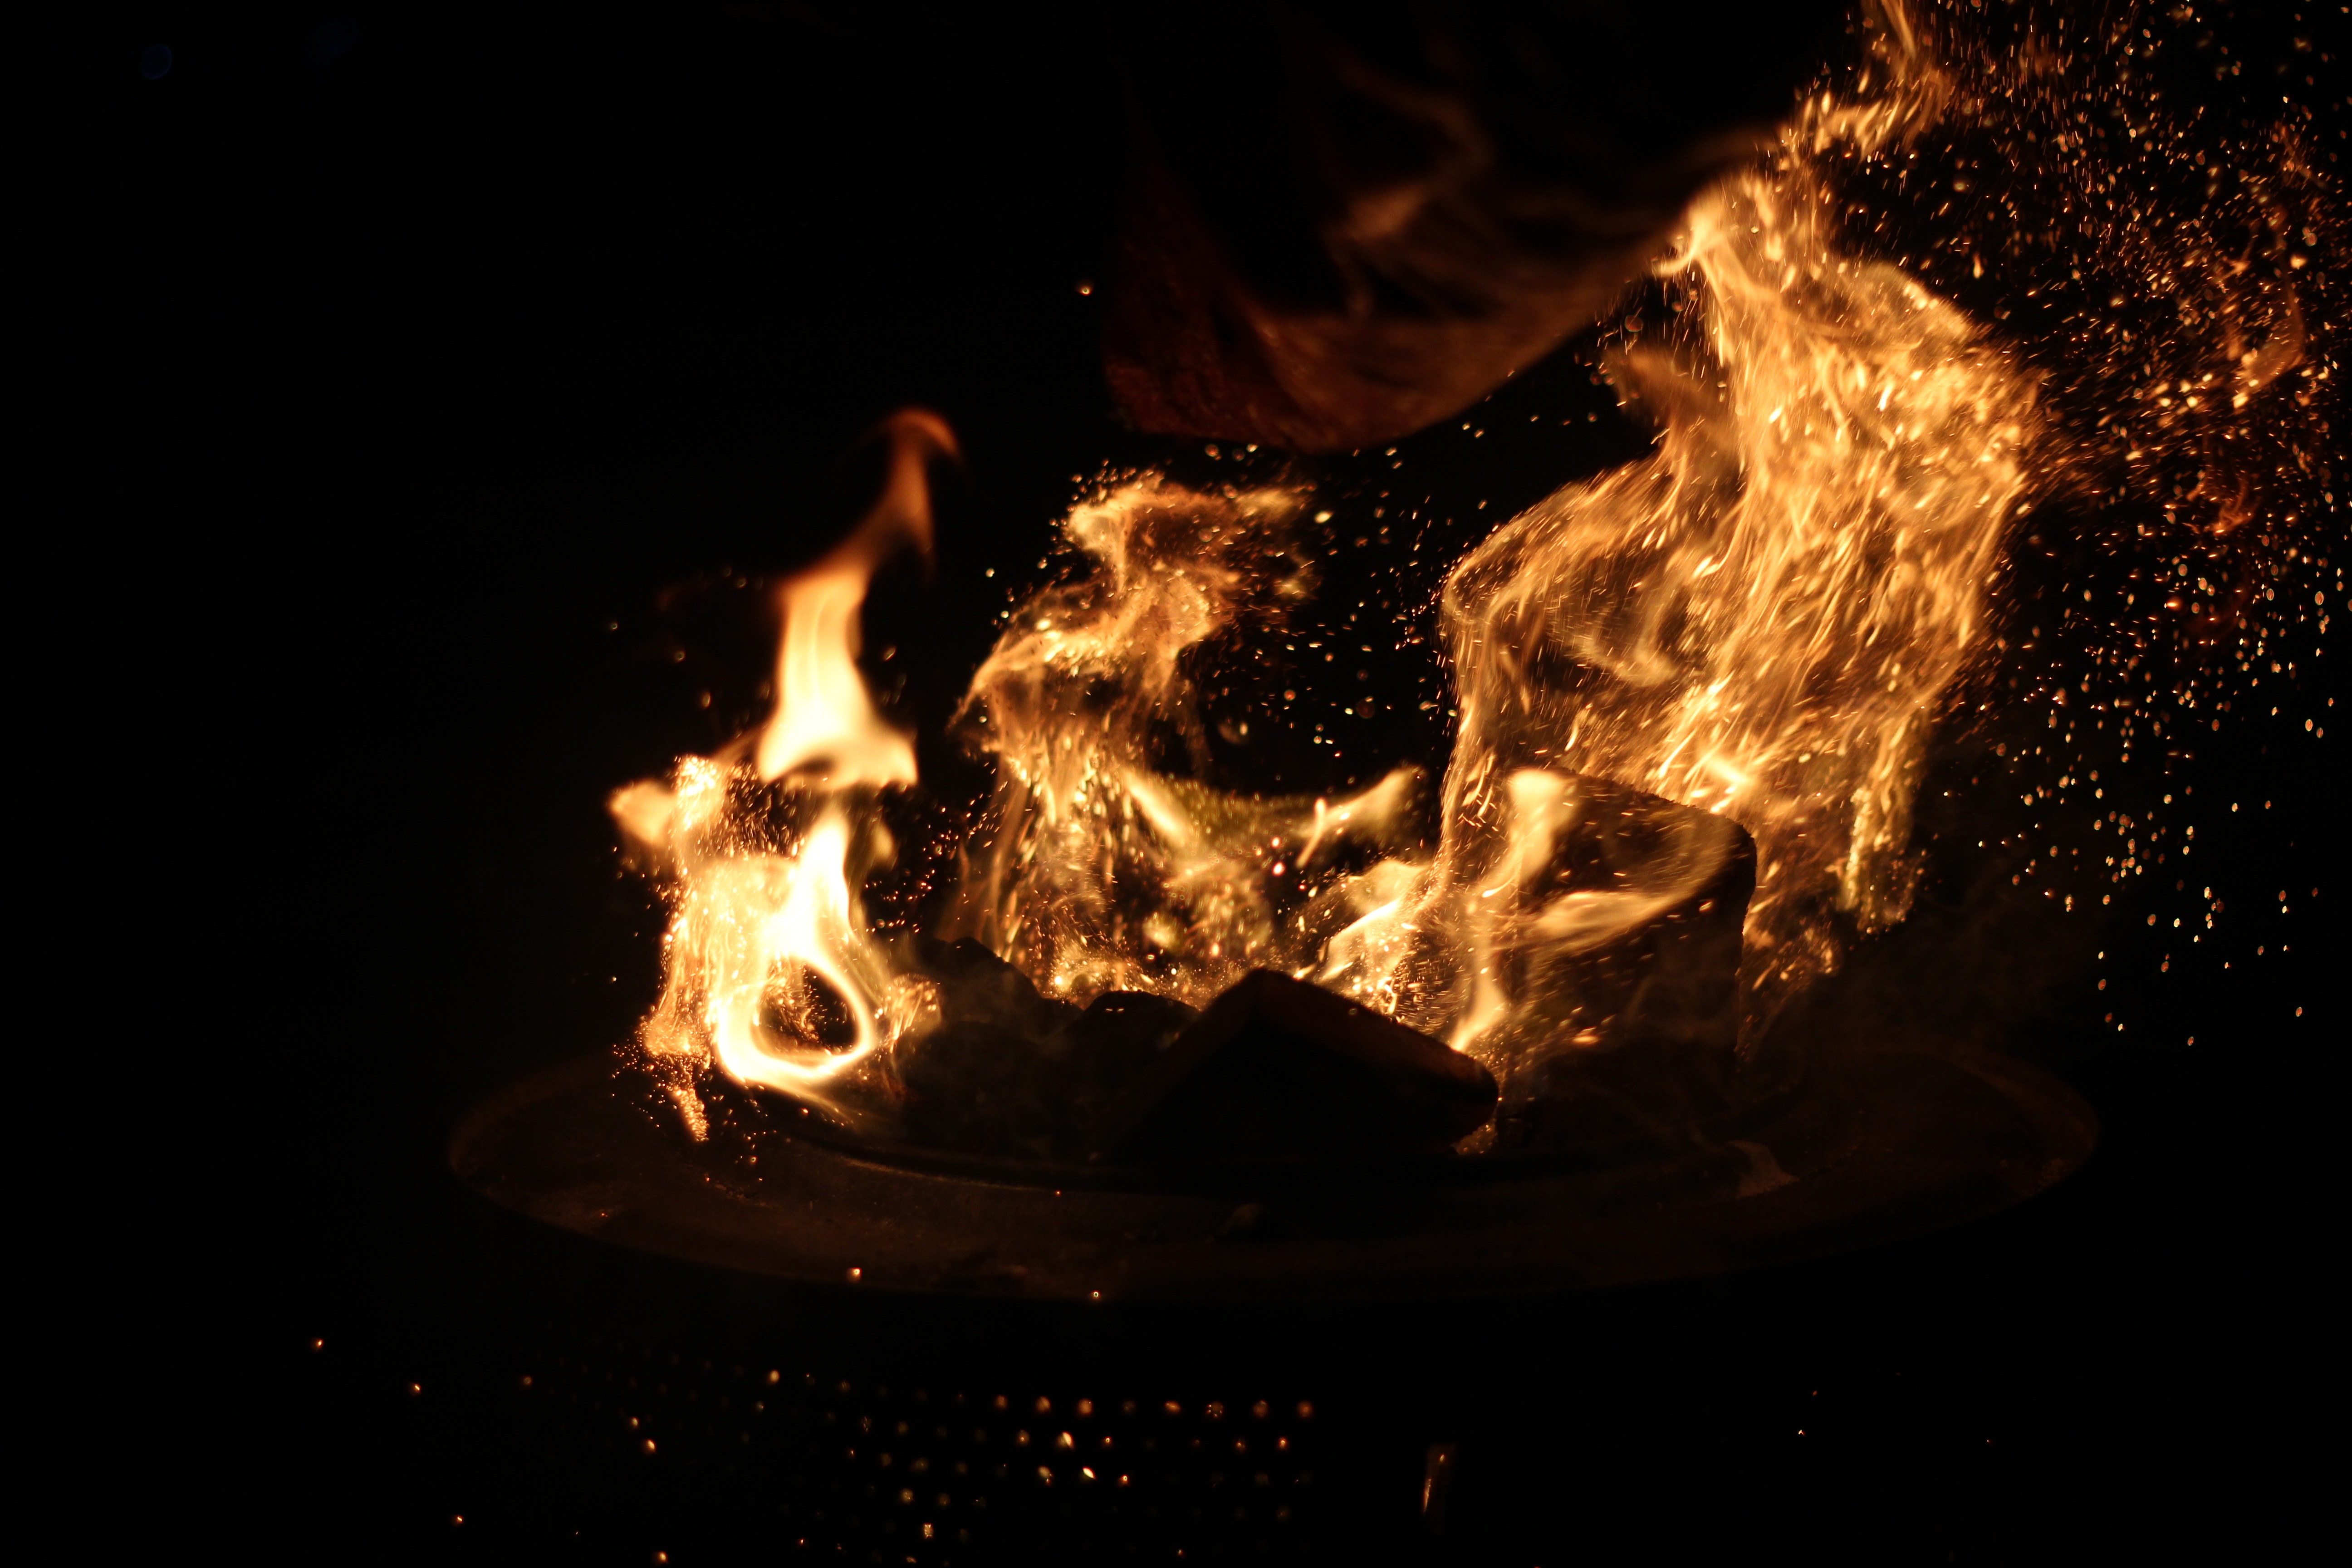
outdoor, wood, night, summer, recreation, flame, fire, darkness, camping, campfire, bonfire, heat, camp fire, camp